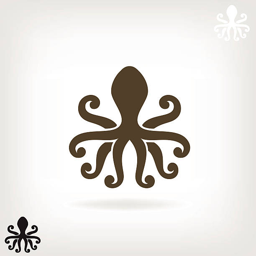
silhouette of an octopus on light background vector art illustration